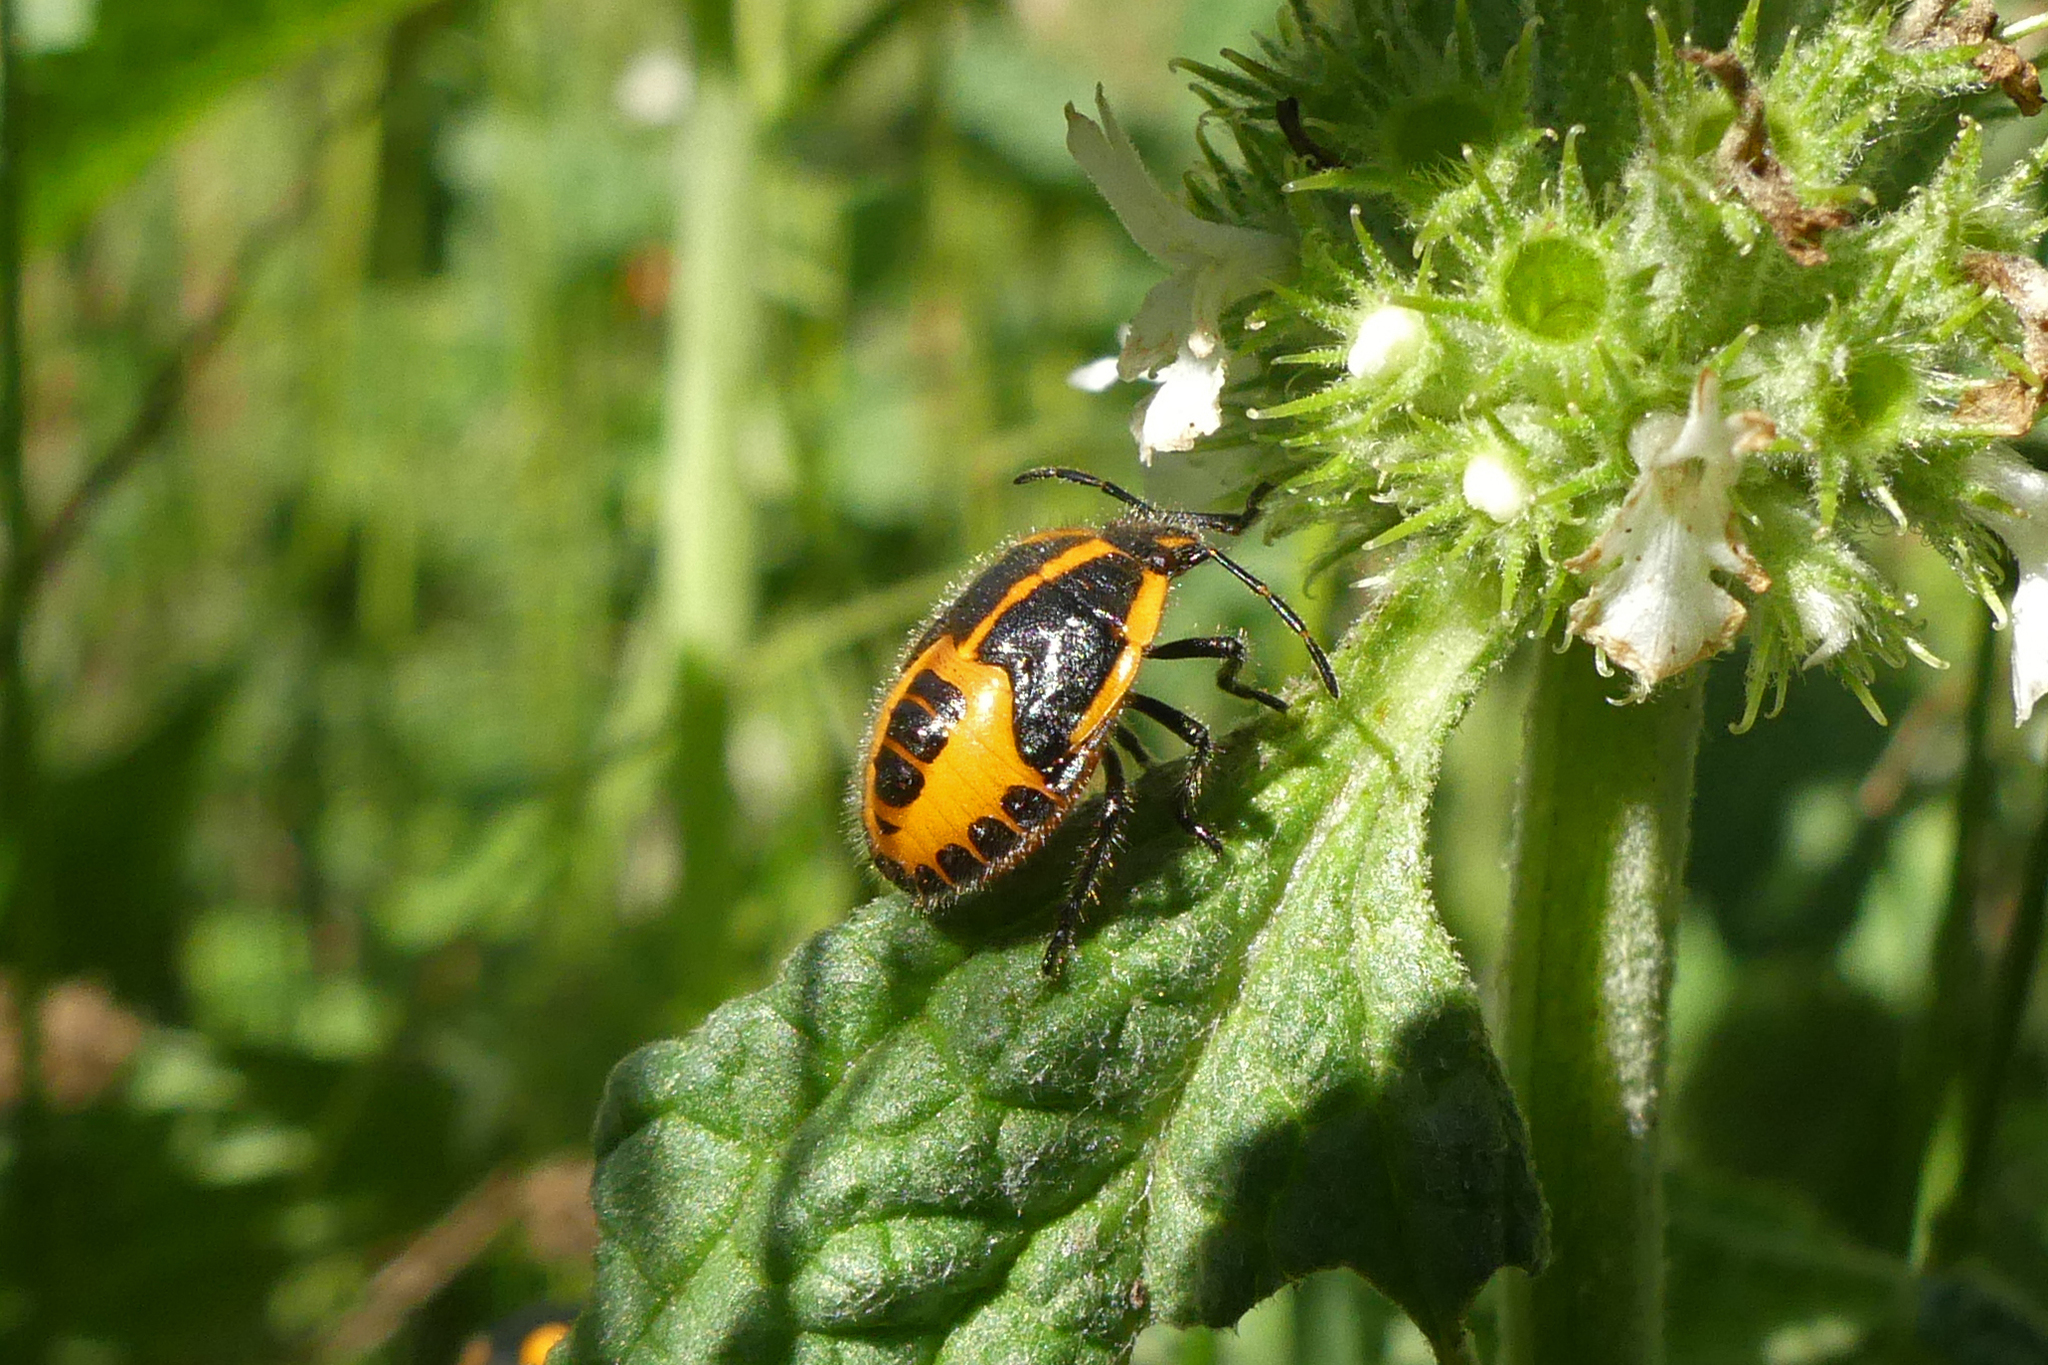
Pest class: stink_bug